Oxford Bus Museum

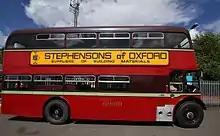
City of Oxford Motor Services 1961 Dennis Loline bus at the Museum

In November 1967 the Oxford Bus Preservation Syndicate bought its first vehicle, an AEC Regal III 1949 semi-coach, registration mark NJO 703, COMS fleet number 703. In 1984 the collection of vehicles was moved to its present site, the former goods yard of Hanborough railway station. New covered accommodation was built for the buses.